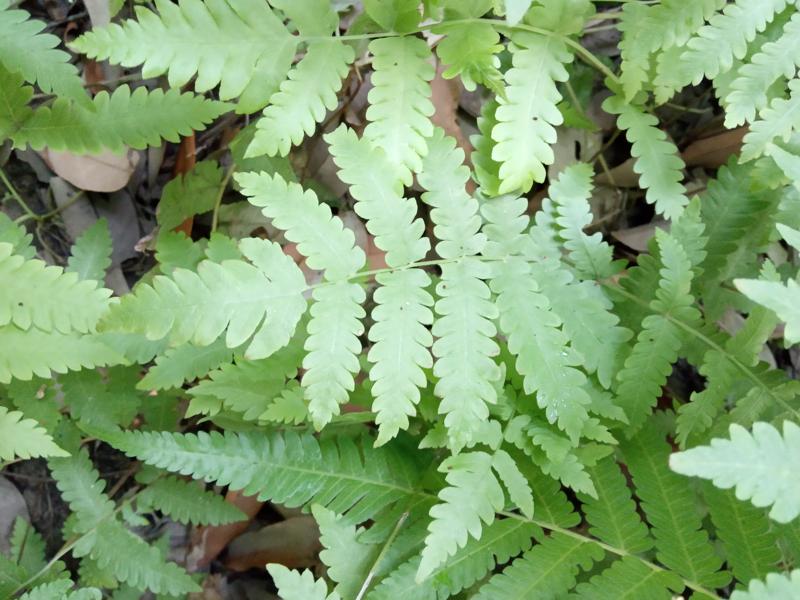
Weed species: Pteris vittata